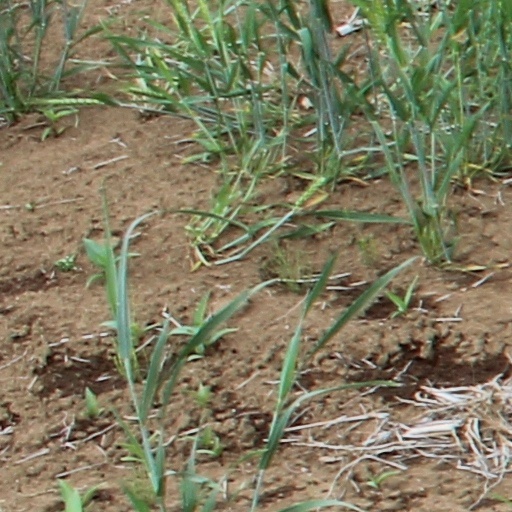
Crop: wheat